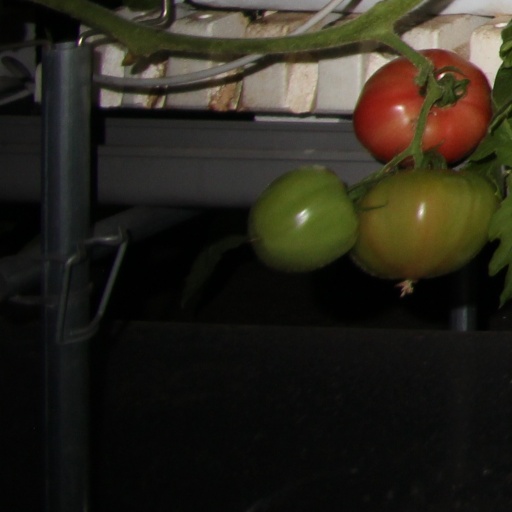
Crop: tomato